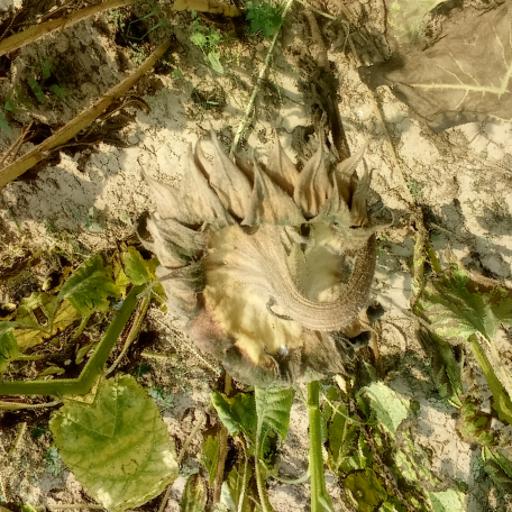
Label: Gray_mold